Rosa Luxemburg

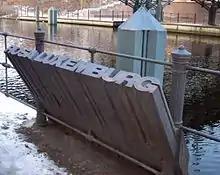
Memorial at the site where Luxemburg's corpse was thrown into the Landwehr Canal

In early January 1919, a second revolutionary wave swept Berlin. The dismissal of the popular but radical police chief of Berlin, Emil Eichhorn, by the Ebert government sparked a mass demonstration on 5 January, organized by the Revolutionary Shop Stewards, the left-wing of the Independent Social Democrats (USPD), and the KPD. The demonstration was far larger than expected, and a Revolutionary Committee, including Liebknecht, was hastily formed to lead the movement. This so-called Spartacist uprising was not a planned putsch by the KPD. Luxemburg initially thought it a mistake, believing the moment was not yet ripe for an overthrow of the government, but once the masses were on the streets, she felt it was the duty of revolutionaries to support them. In "Die Rote Fahne", she passionately urged the workers on.